Laminitis

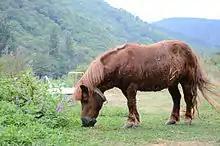
The front feet of this horse exhibit the rings and overgrowth typical of foundered horses.

The inflammatory molecule histamine has also been hypothesized as a causative agent of laminitis. However, contradictory evidence indicates the role of histamine in laminitis has not been conclusively established.